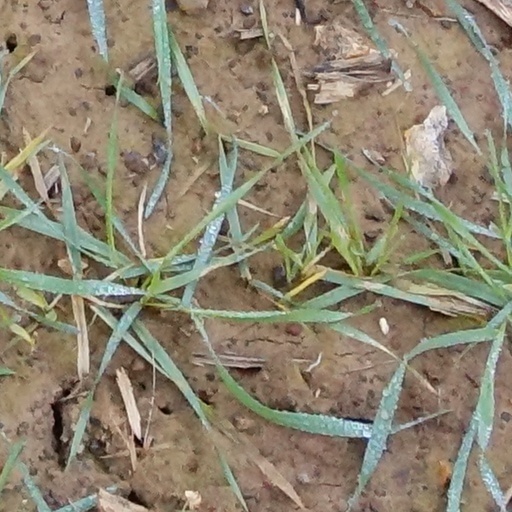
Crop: wheat